History of Sicily

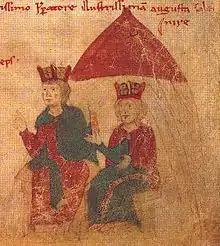
Henry VI of Hohenstaufen and Constance of Sicily.

By the 11th century, mainland southern Italian powers were hiring ferocious Norman mercenaries, who were Christian descendants of the Vikings; it was the Normans under Roger I who conquered Sicily from the Muslims. After taking Apulia and Calabria, he occupied Messina with an army of 700 knights. In 1068, Robert Guiscard and his men defeated the Muslims at Misilmeri; but the most crucial battle was the siege of Palermo, which led to Sicily being completely in Norman control by 1091.